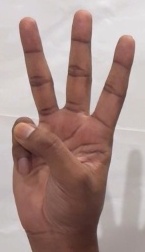
ASL sign: W